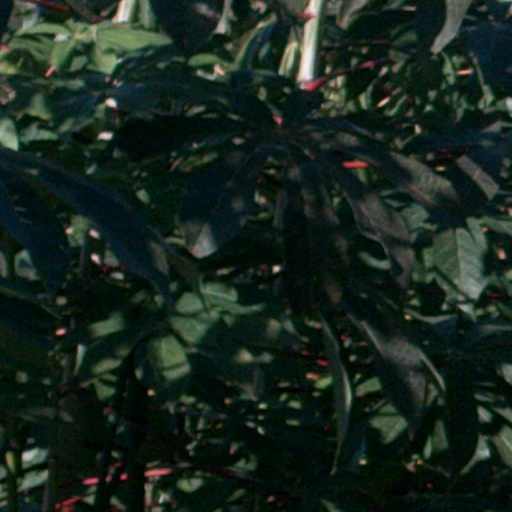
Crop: cassava